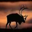
Label: deer